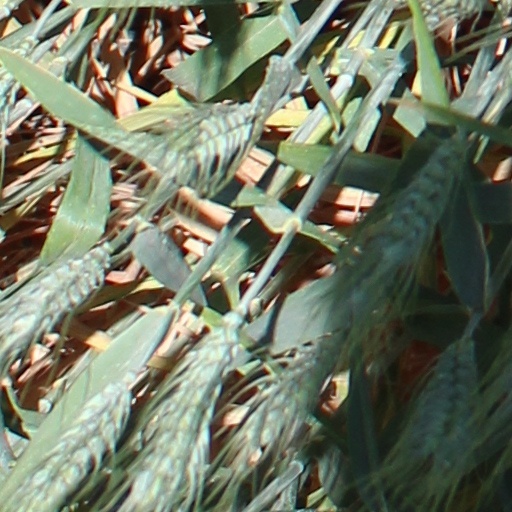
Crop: wheat